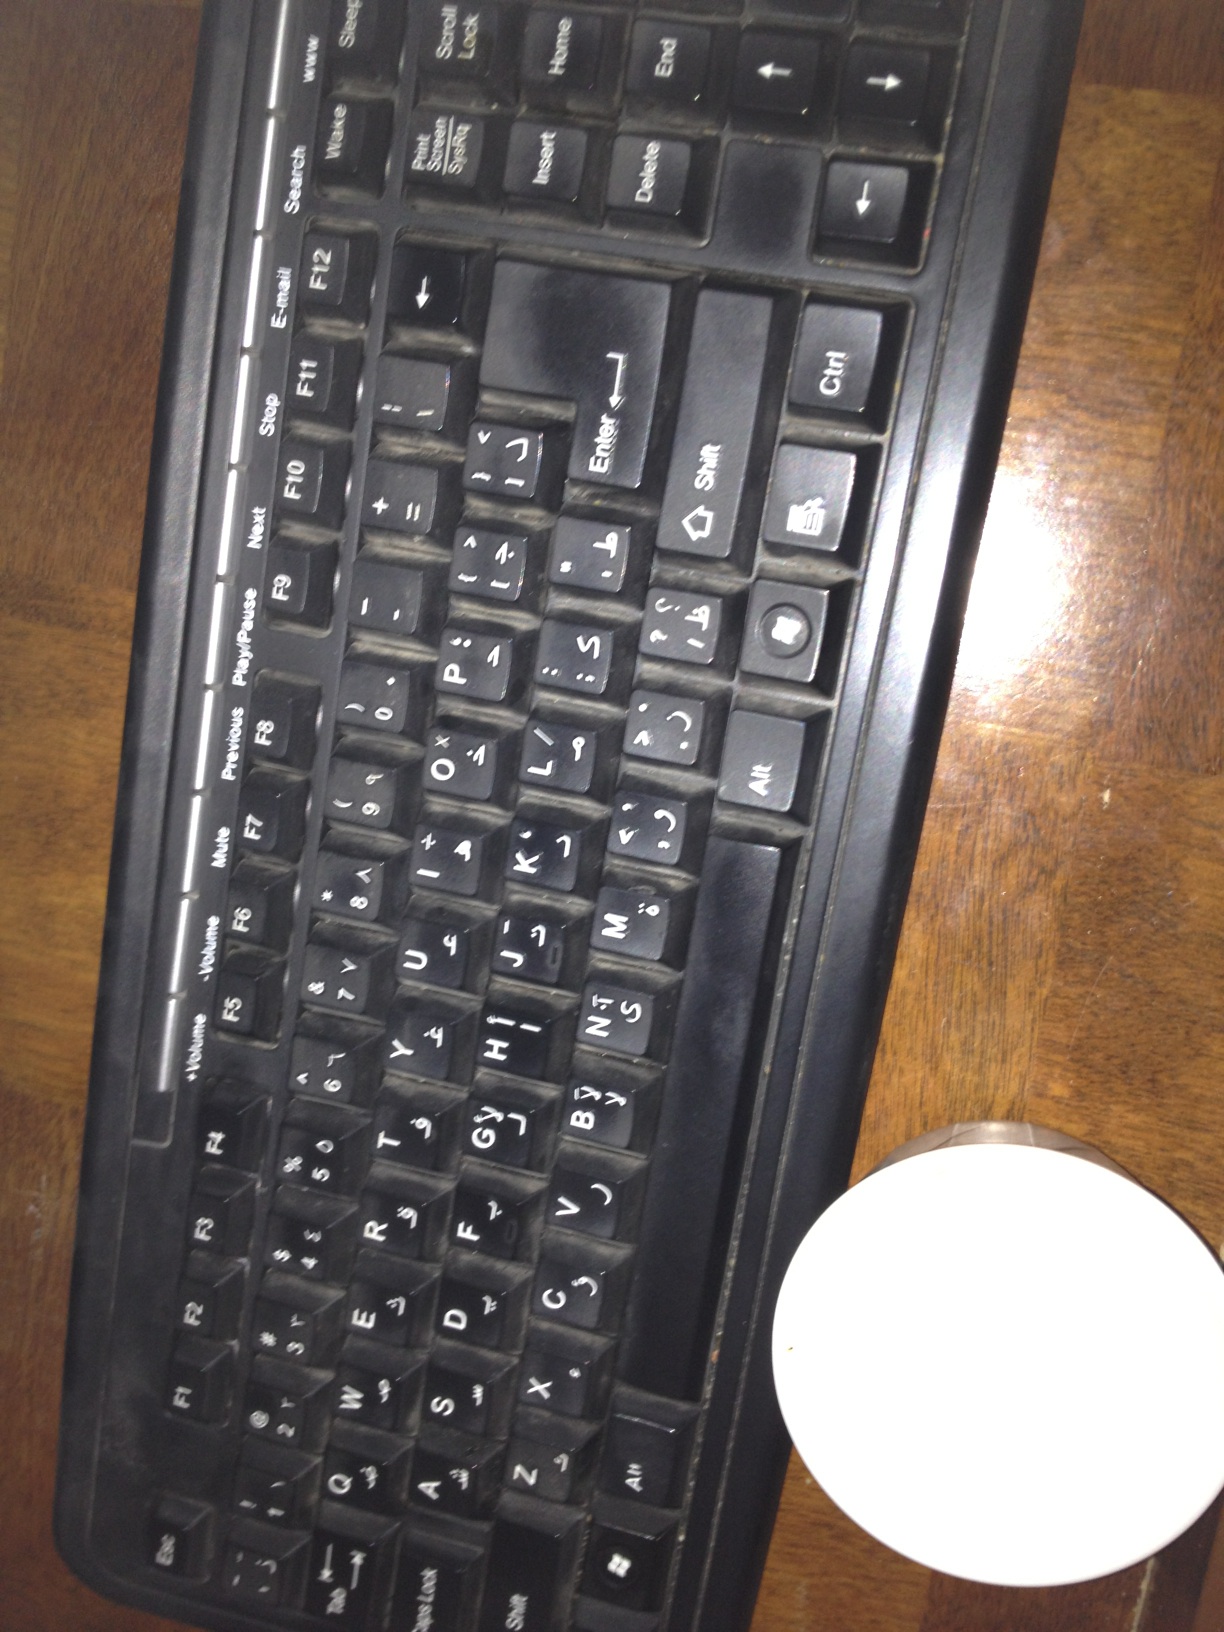Question: This is a gamble.
Answer: unanswerable